Wales Millennium Centre

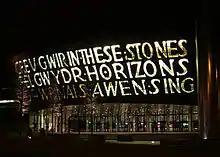
Calligraphy: Wales Millennium Centre illuminated at night

The exterior of the building is clad in multi-coloured slate collected from Welsh quarries. Narrow windows are built into the layers of slate to give the impression of rock strata in sea cliffs. The purple slate came from the Penrhyn Quarry, the blue from Cwt y Bugail Quarry, the green from the Nantlle Valley, the grey from Llechwedd quarry, and the black from the Corris Quarry.